Glutamate rich 5

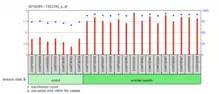
Expression of ERICH5 in alcoholic hepatitis.

True orthologs of ERICH5 have only been identified among mammalian species. The most distantly related mammalian ortholog is in "Monodelphis domestica", or the gray short-tailed opossum.